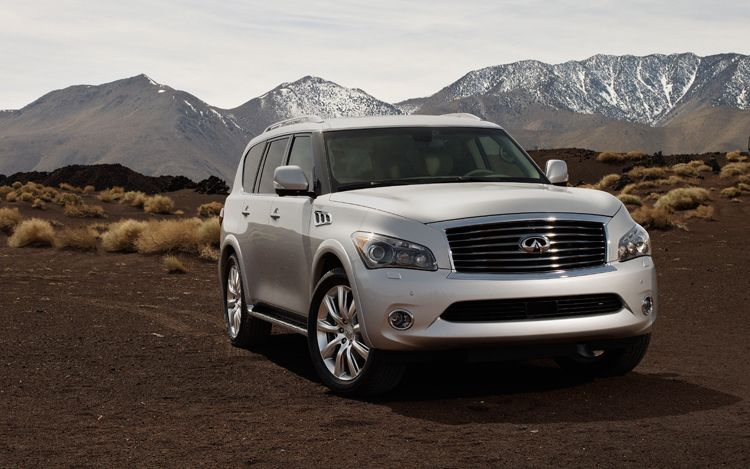
Car model: 2011 Infiniti QX56 SUV